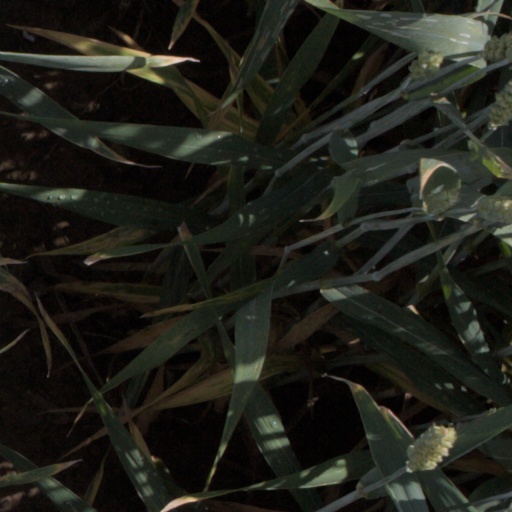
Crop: wheat